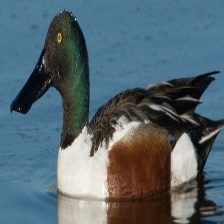
Species: NORTHERN SHOVELER
Scientific name: SPATULA CLYPEATA
ImageNet parent category: drake